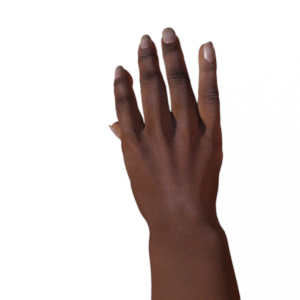
Label: paper